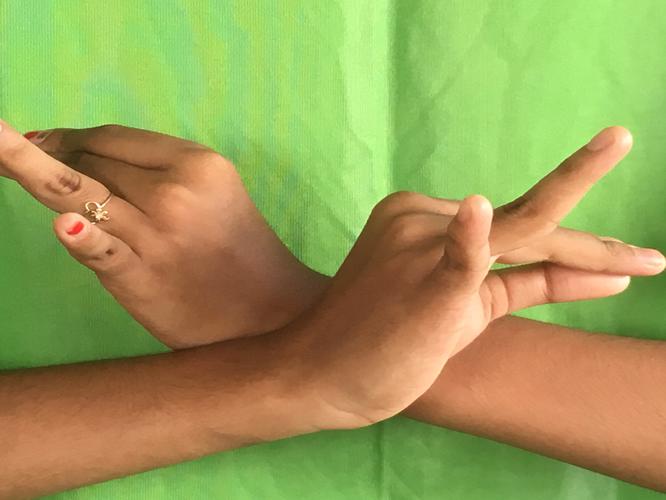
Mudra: Katakavardhana
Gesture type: double_hand